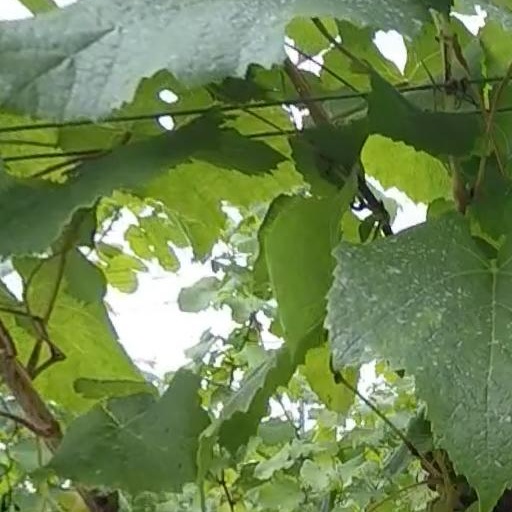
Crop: grape